Suzanne Moore

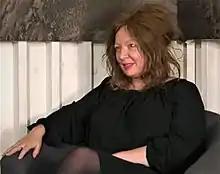
Moore in 2017

Moore is the daughter of an American father and a working-class British mother, who split up during her childhood. As a child, she was told that her mother had been adopted in infancy when her adoptive parents found her in a Salvation Army orphanage following their only son's death. Moore said: "The older I get, the more I see that the story I was told cannot possibly be true, and that my mother was probably not a tiny baby at all when she was adopted." She grew up in Ipswich and attended Northgate Grammar School for Girls. Moore ran away from home at 16 and moved out aged 17 to live in a bedsit.